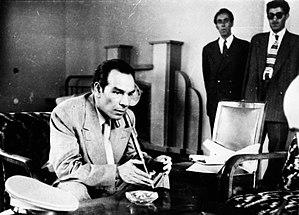
Mohammad Mossadegh, né le 16 juin 1882 à Téhéran et mort le 5 mars 1967 à Ahmadabad, est un homme d'État iranien. Il est le cofondateur du Front national iranien et Premier ministre par deux fois, de 1951 à 1952, puis de 1952 à 1953, date du renversement de son gouvernement par un coup d'État.